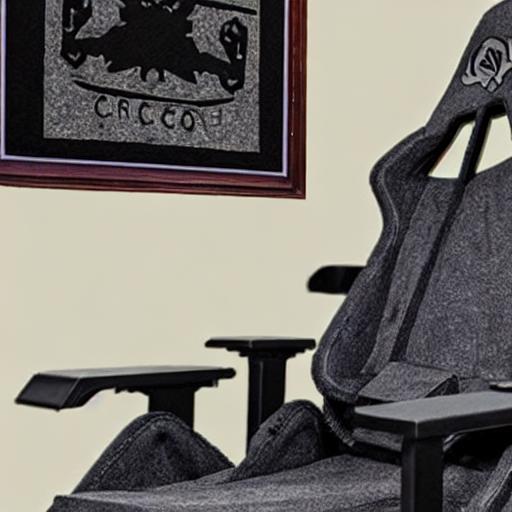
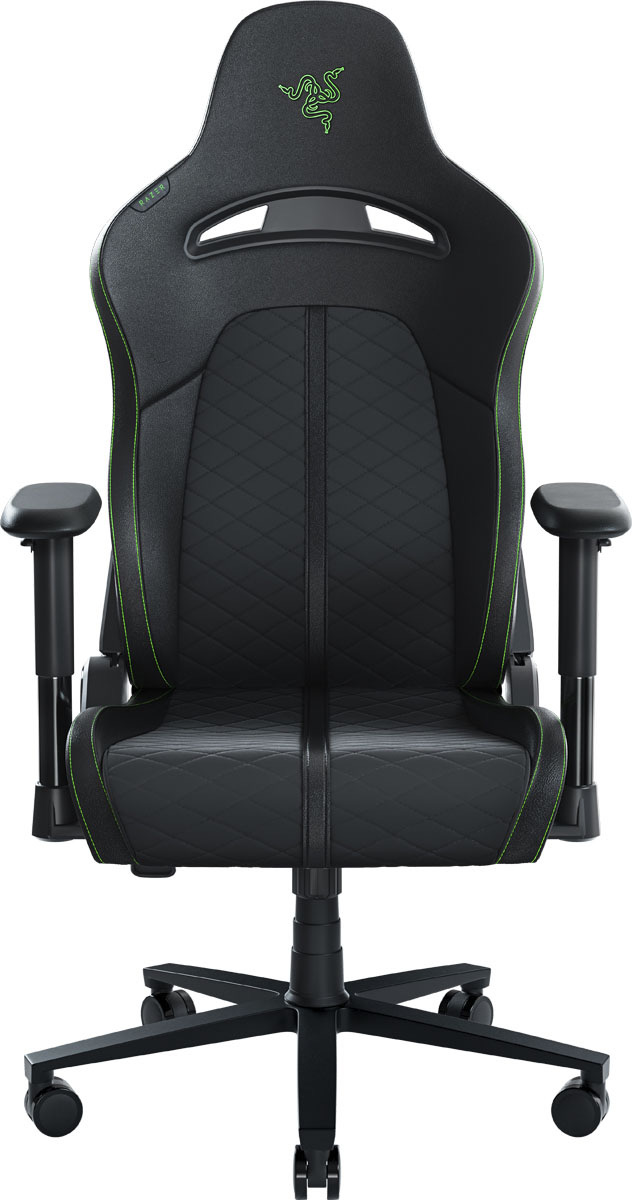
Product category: items_chair
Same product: no